Wheelchair basketball

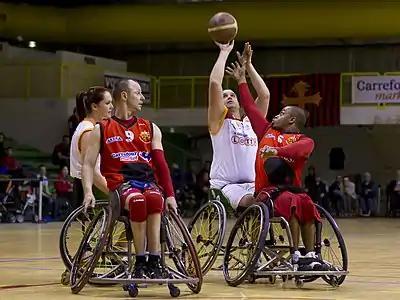
Competitors in the 2012 Euroleague tournament

In 1973, the International Stoke Mandeville Games Federation (ISMGF) established the first sub-section for wheelchair basketball. At that time, ISMGF was the world governing body for all wheelchair sports.